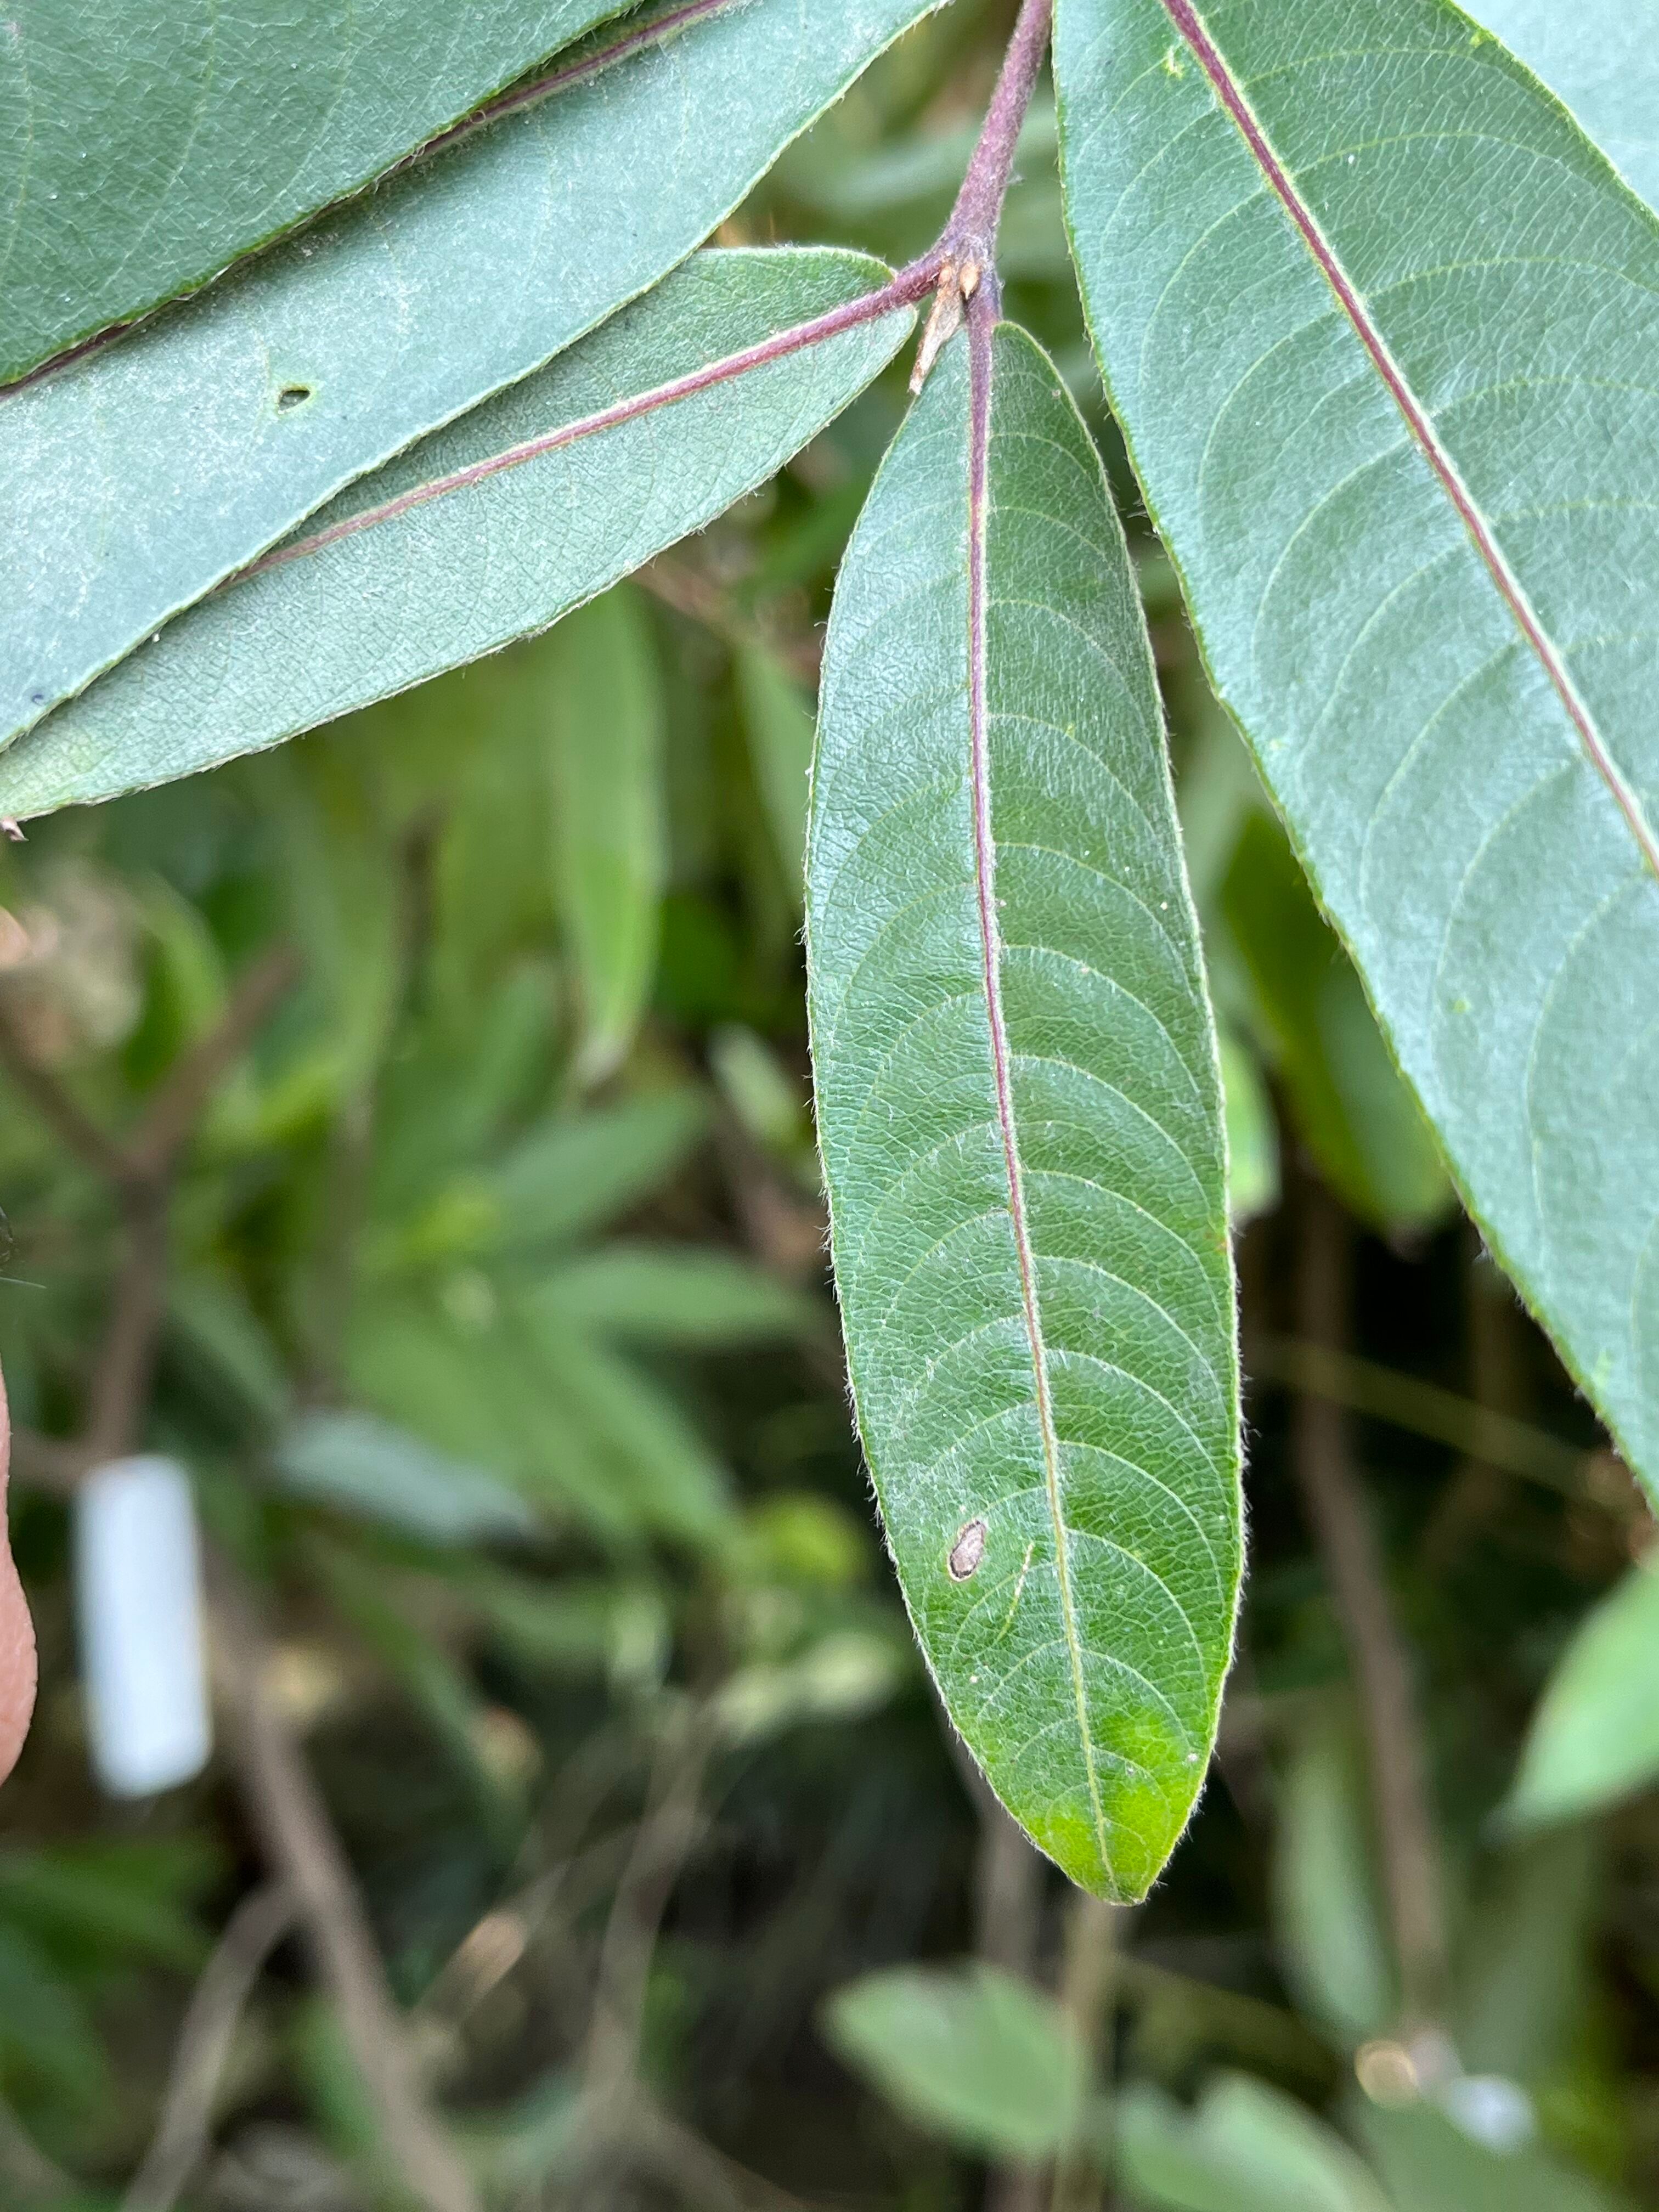
Plant species: terminalia-arjuna